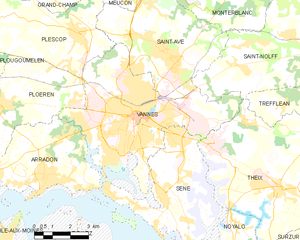
Vannes
Kort over kommunen
Kort over kommunen
Vannes er en mindre fransk provinsby. Den er hovedsæde i departementet Morbihan.